Catholic Church in Sweden

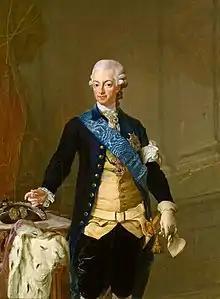
King Gustav III imposed the Tolerance Act in Sweden in 1781.

Due to the throne ascension of King Sigismund III and the establishment of the Swedish–Polish Union 1594-1599, the Protestant Reformation was halted, and religious freedom allowed. At this period, yet again Catholics were appointed to public offices and exiled Catholics were granted return or settlement.